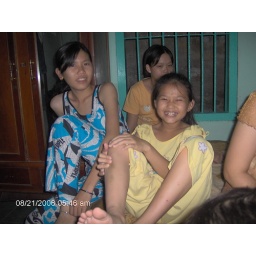
Girl in Blue is that nephew's older sister; girl in yellow in front is the daughter of that cousin of mine wearing black